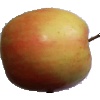
Label: Apple Pink Lady 1